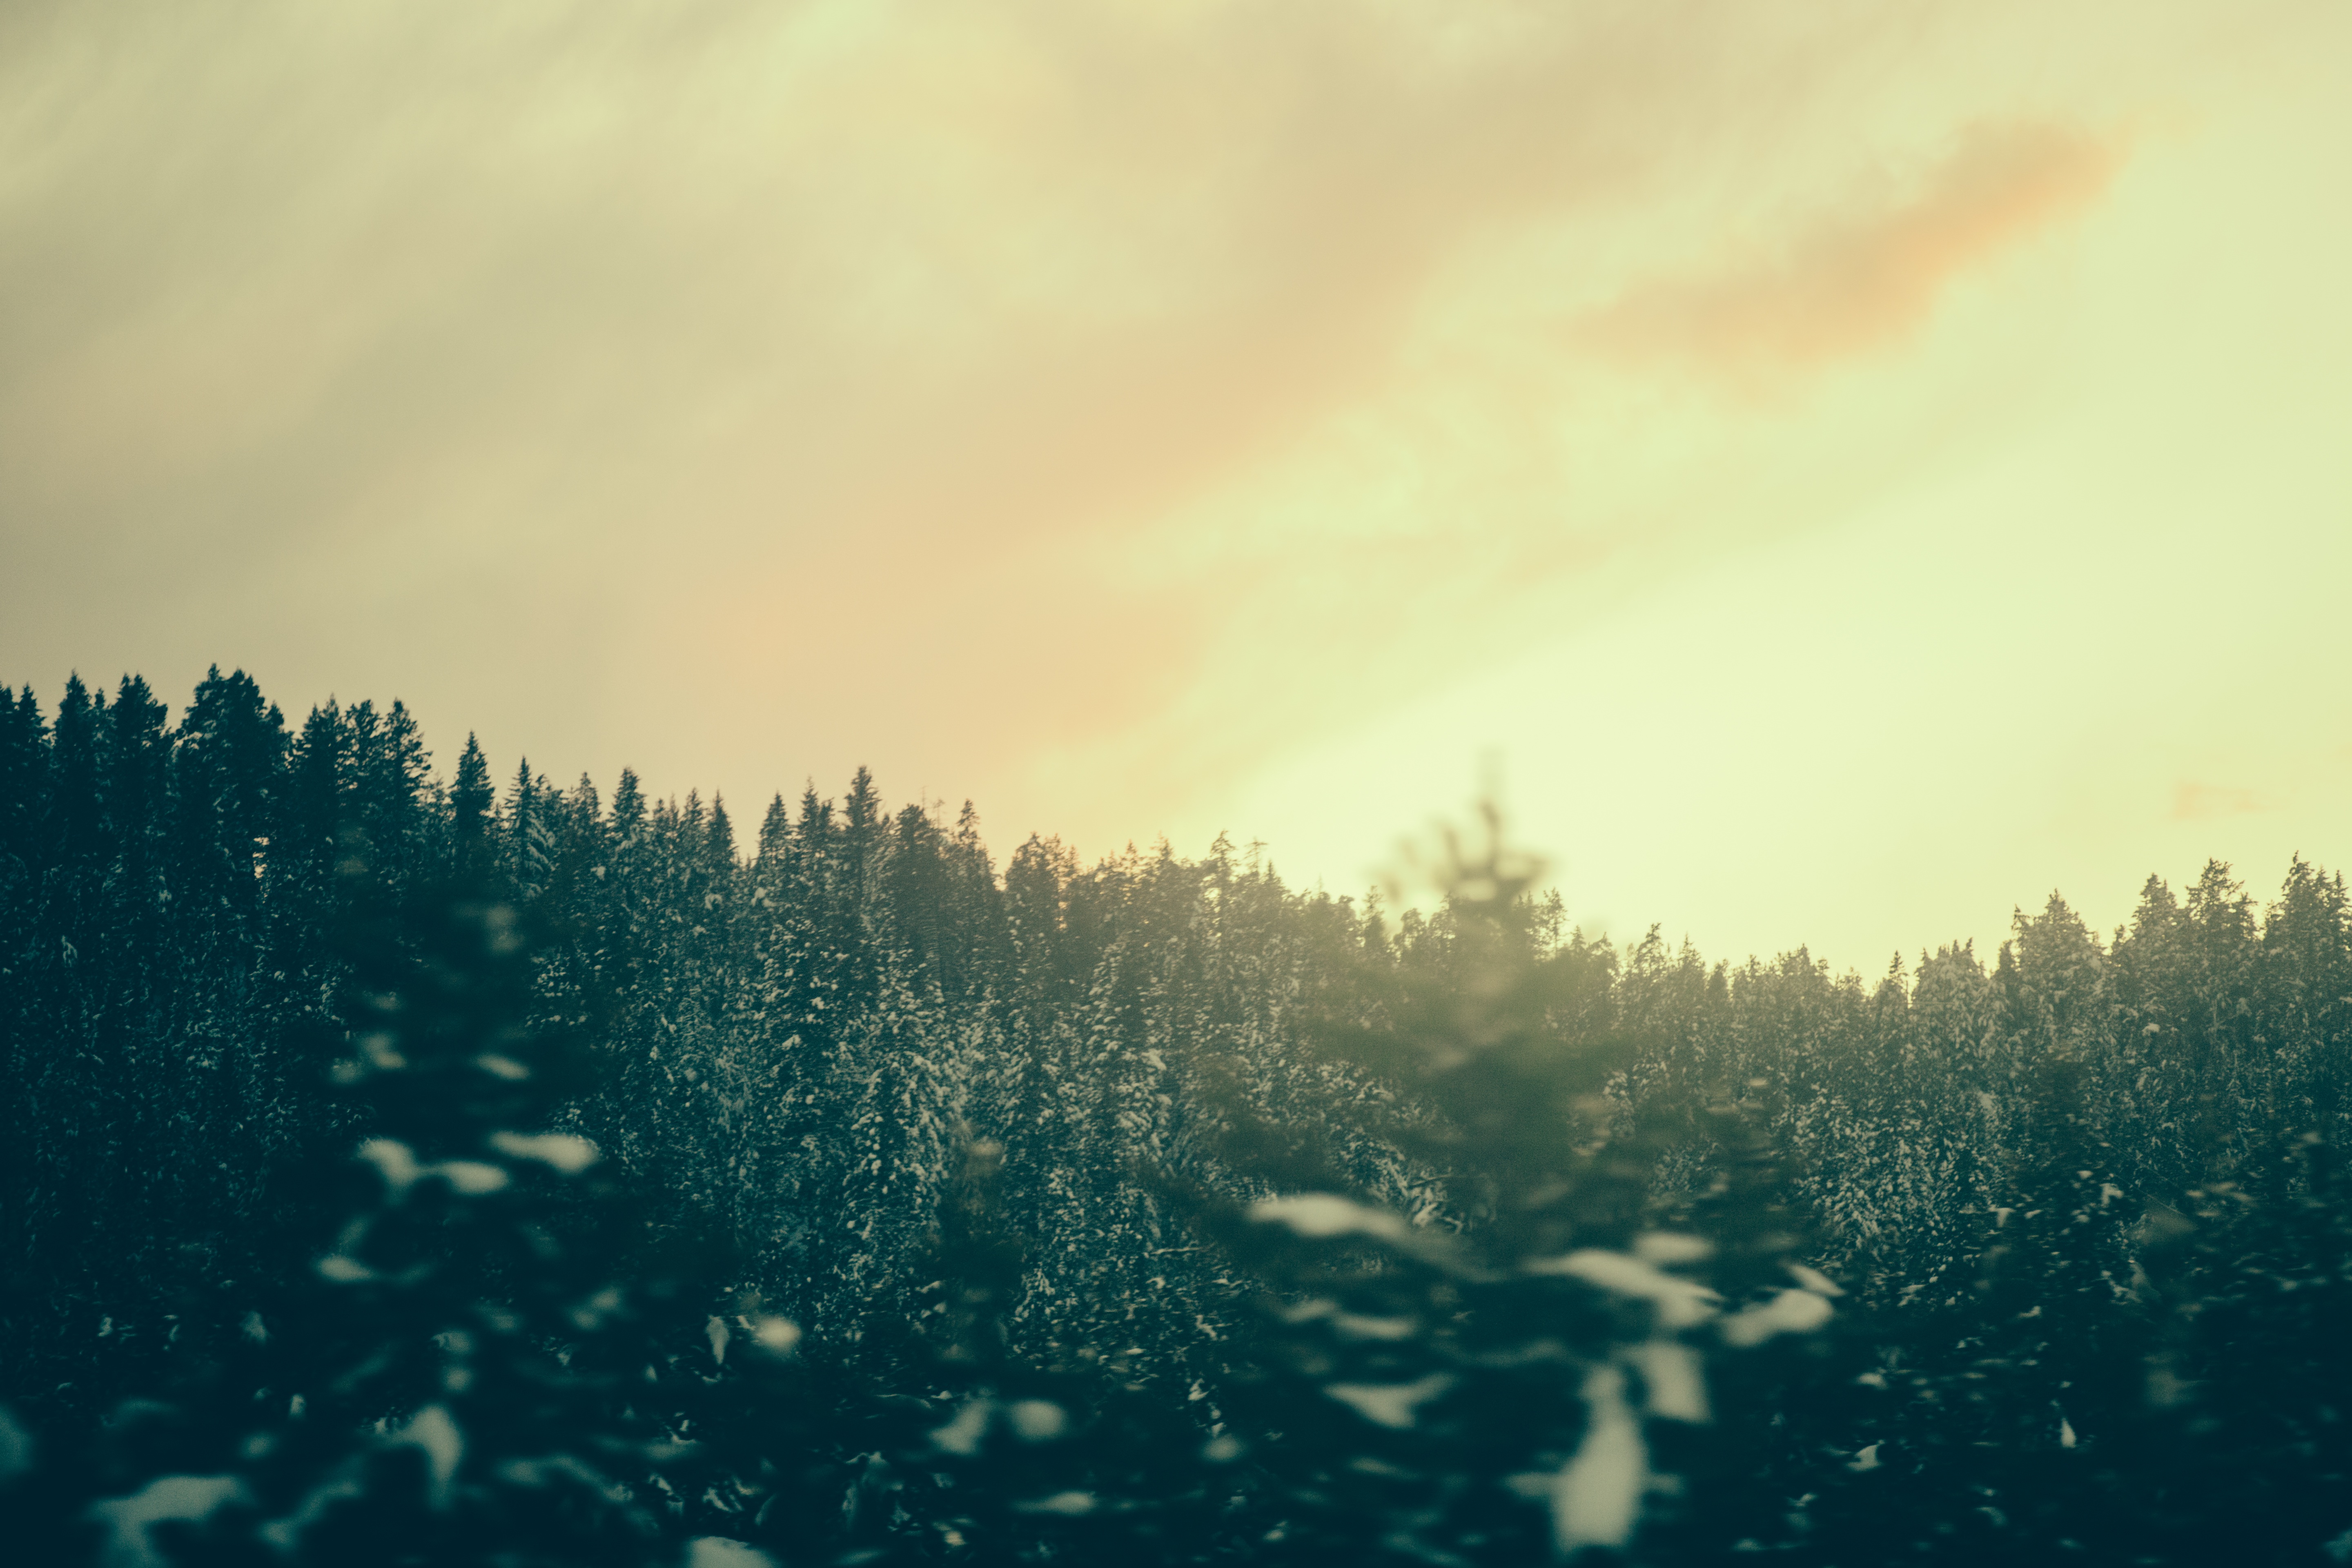
tree, nature, forest, grass, mountain, snow, winter, light, cloud, plant, sky, sun, sunrise, sunset, mist, sunlight, morning, leaf, hill, dawn, atmosphere, dusk, evening, reflection, evergreen, weather, atmospheric phenomenon, atmosphere of earth, woody plant